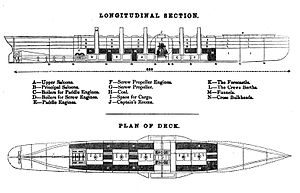
SS Great Eastern / Bygning
Tegninger af Great Eastern.
SS Great Eastern var et dampskib tegnet af den engelske ingeniør og foregangsmand Isambard Kingdom Brunel og bygget i jern på værftet J. Scott Russell & Co. i London. Ved sin søsætning i 1858 var hun langt større end noget hidtil bygget skib, og tiltænkt at kunne fragte 4.000 passagerer fra England til Australien uden at skulle laste kul undervejs. Hendes længde på 211 m blev først overgået i 1899 med den 215 m lange superliner RMS Oceanic, hendes tonnage på 18.915 BRT blev først overgået i 1901 af superlineren RMS Celtic på 21.035 BRT, mens de 4.000 passagerer først blev overgået i 1913 af SS Imperator, der kunne tage 4.935 passagerer. Som noget sjældent havde skibet dobbeltskrog og fem skorstene, hvoraf den ene dog senere blev pillet ned.